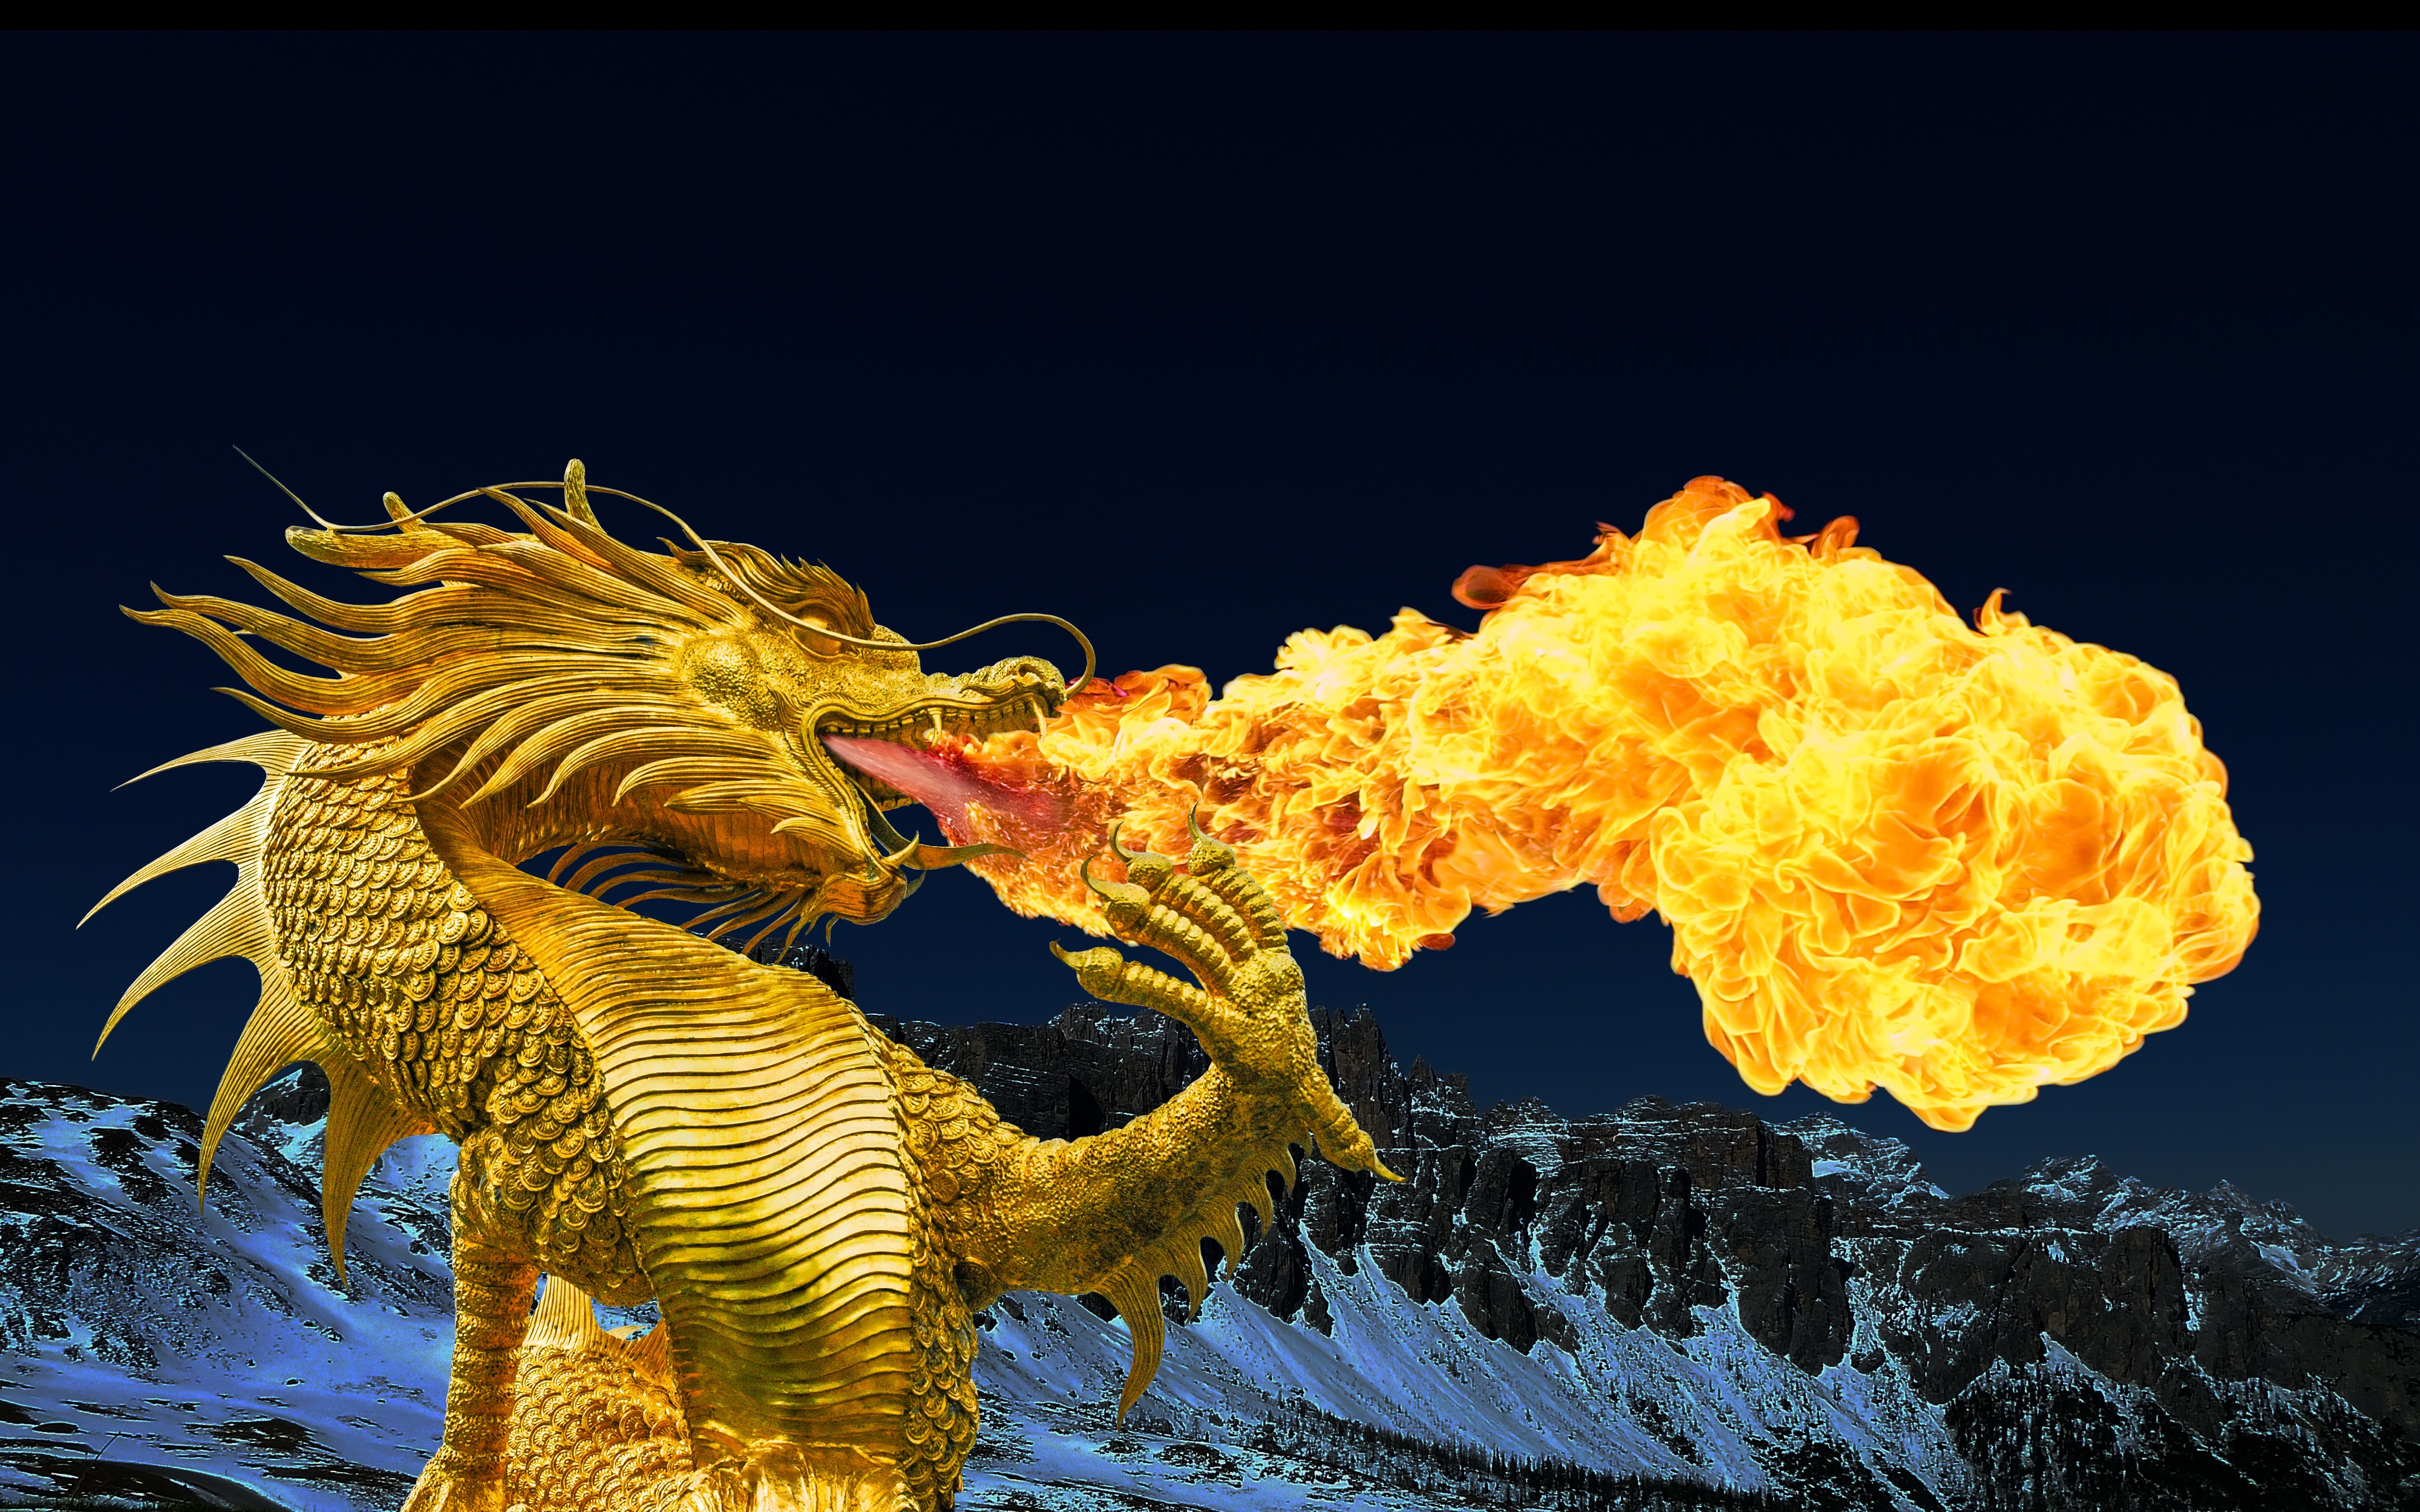
thailand, dragon, screenshot, golden dragon, fictional character, fire breathing, broncefigur